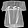
Label: Shirt